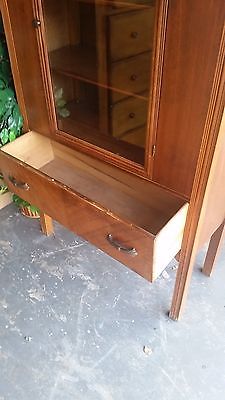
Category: cabinet